Al Lang Stadium

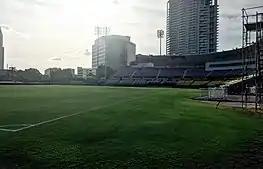

On October 27, 2012, the Tampa Bay Rowdies became the 2012 NASL Champions by winning the two-leg Soccer Bowl against the Minnesota Stars at Al Lang Stadium. It was the first time that a major championship was held at the site. In 2013, the Rowdies signed a lease extension keeping the team at Al Lang Stadium through the 2016 season.